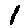
Label: 1